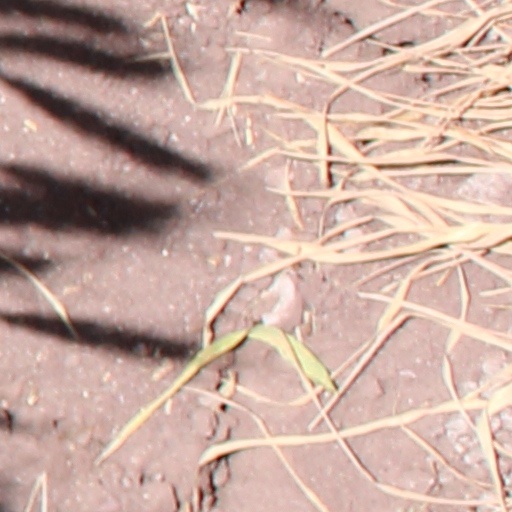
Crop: wheat